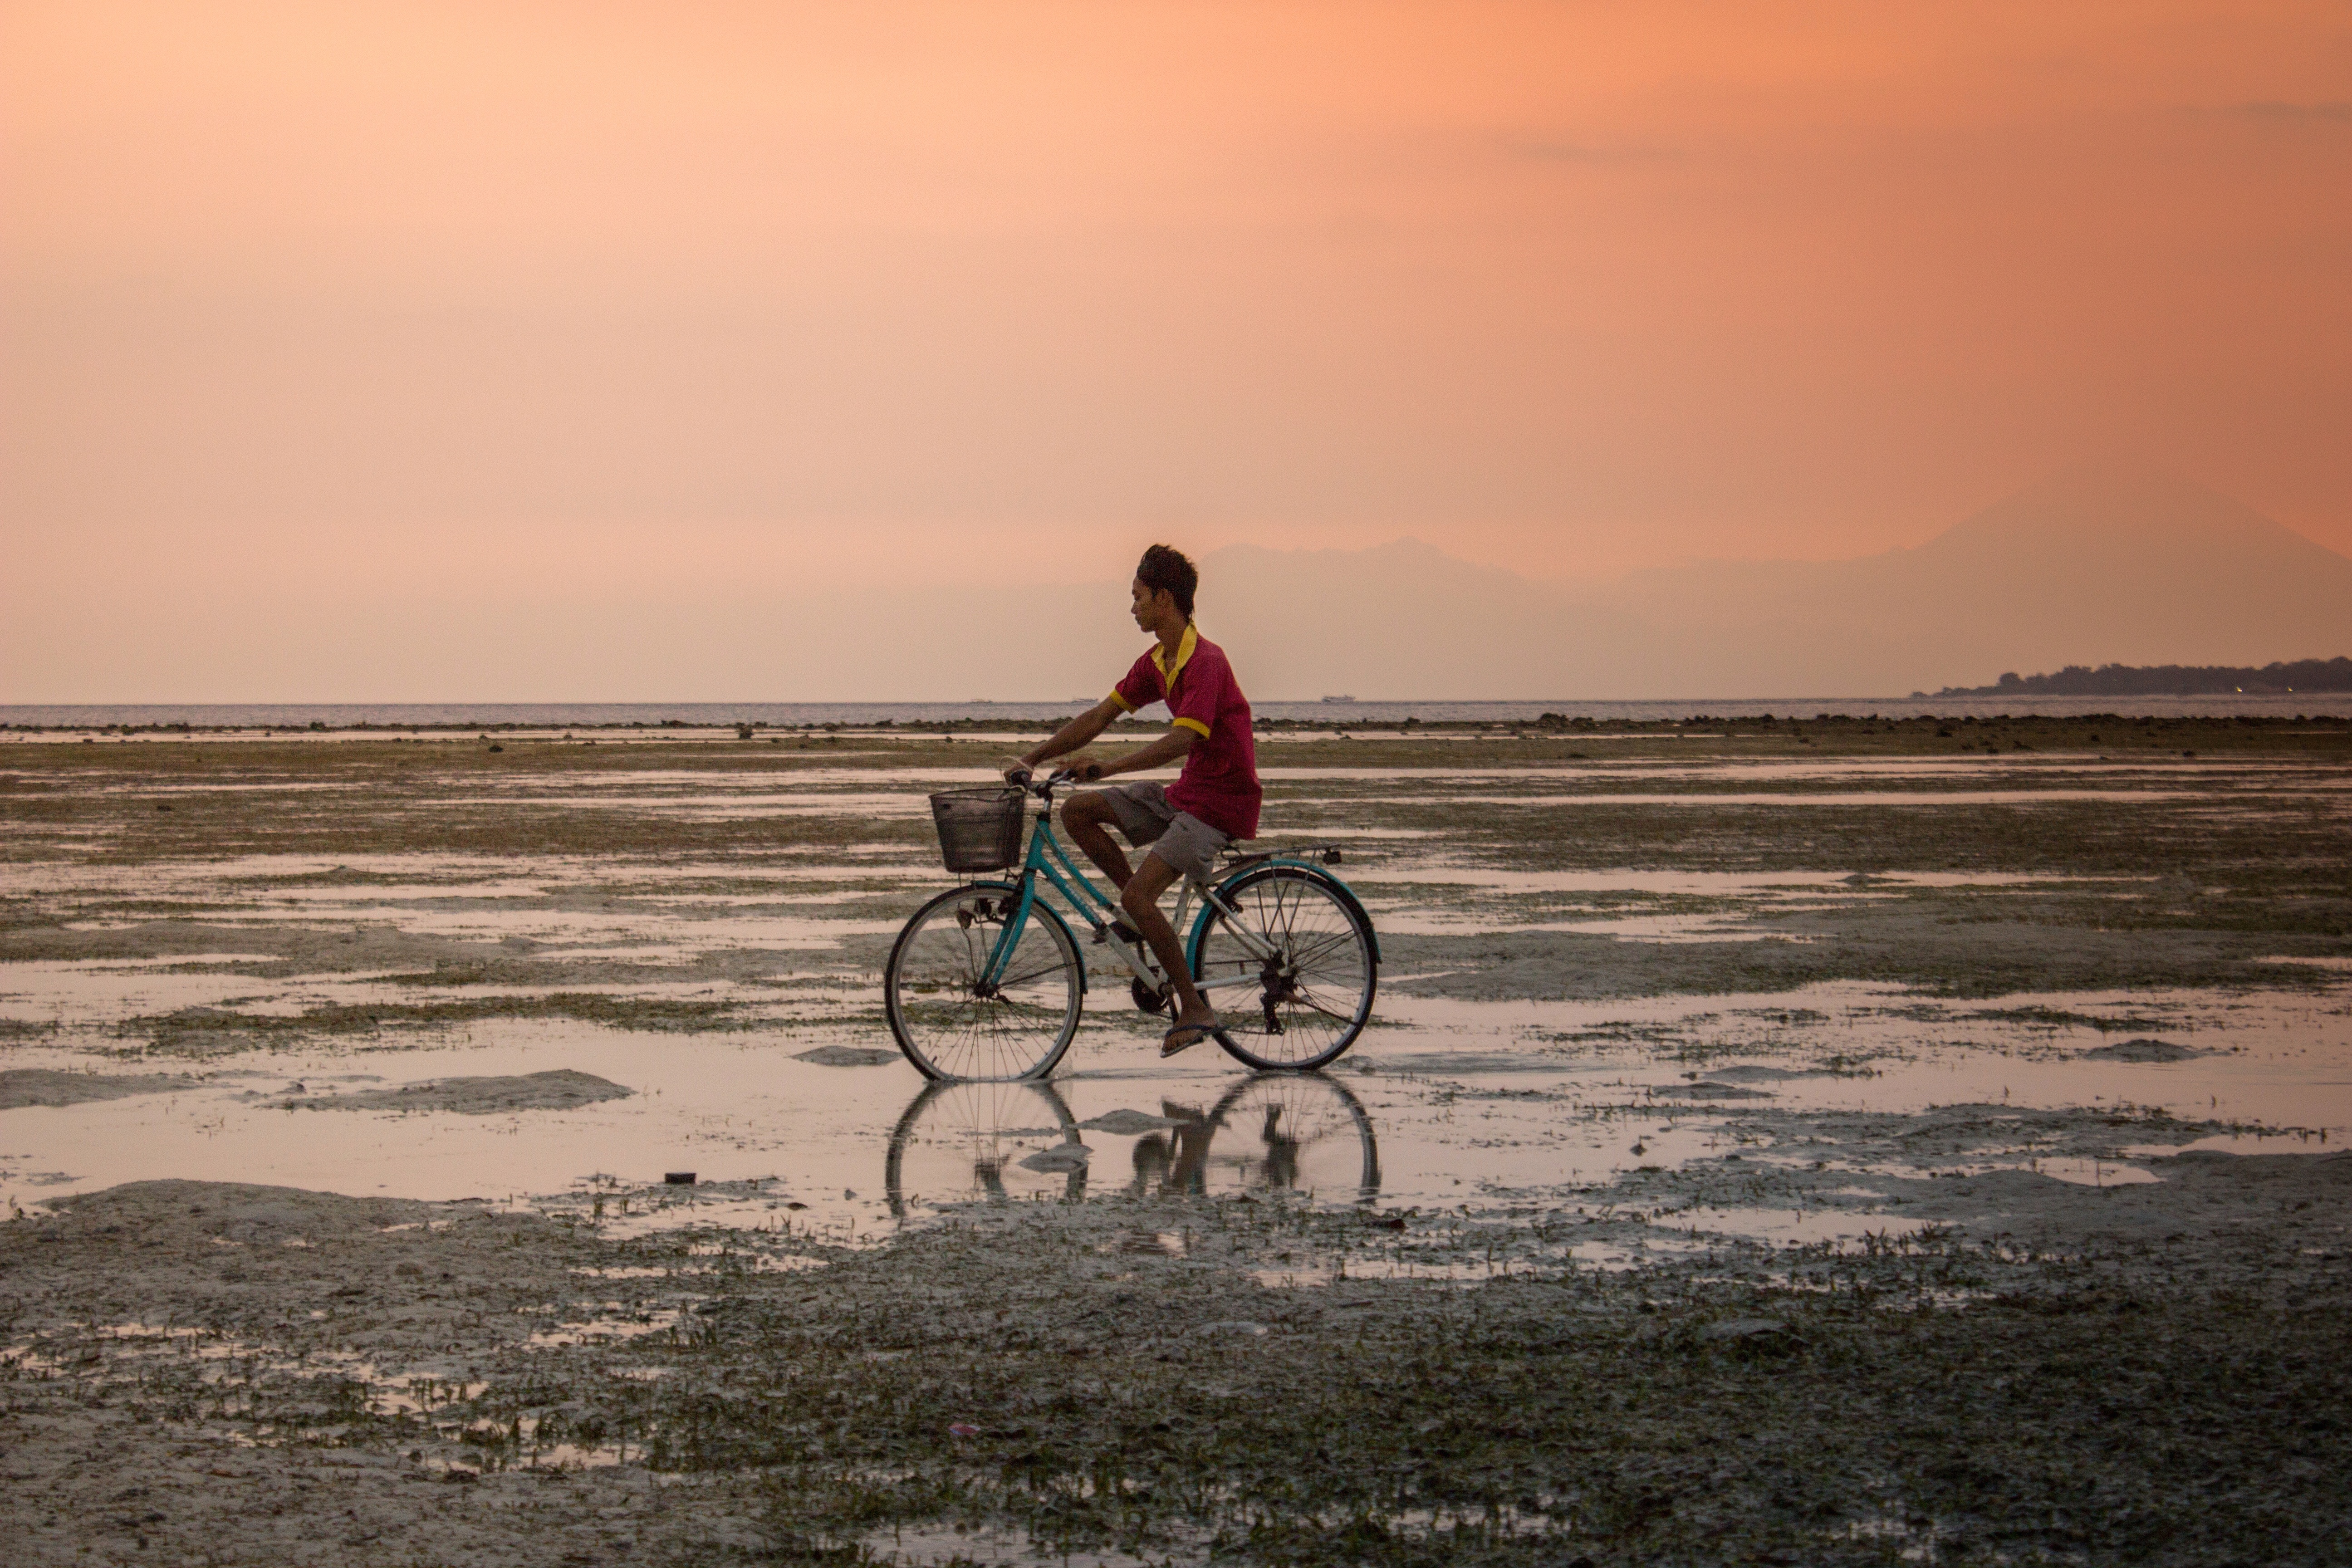
beach, sea, coast, water, sand, ocean, horizon, sunset, morning, shore, bicycle, bike, reflection, vehicle, lifestyle, healthy, cycle, body of water, riding, cycling, active, bicycle riding